Central Coast Mariners FC

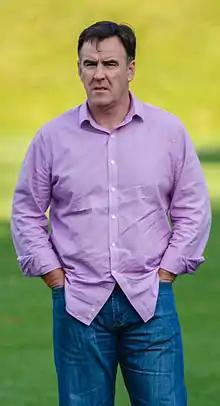
Lawrie McKinna was the first coach of Mariners

The Mariners' inaugural season was considered a resounding success by most; the team reached the 2006 A-League Grand Final after finishing third during the regular season. Central Coast was defeated by Sydney FC 1–0 in front of a crowd of 41,689—a competition record at the time. The Mariners also won the 2005 Pre-Season Cup, defeating Perth Glory in the final 1–0. Before the 2006–07 A-League season, the Mariners secured the services of then-Australian international Tony Vidmar from NAC Breda for two years. This was the club's first marquee signing, following the lead of Sydney FC (Dwight Yorke) and Adelaide United (Qu Shengqing). Central Coast again reached the grand final in the 2006 Pre-Season Cup, losing to Adelaide United 5–4 on penalties after the score was tied 1–1 after extra time. The Mariners then participated in the 2006–07 A-League season, but was unable to gain a spot in the final series, finishing sixth after the regular season.